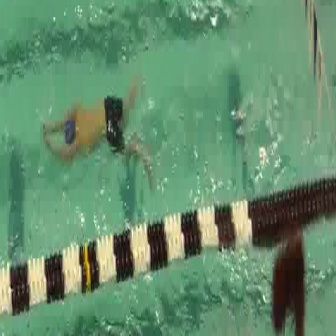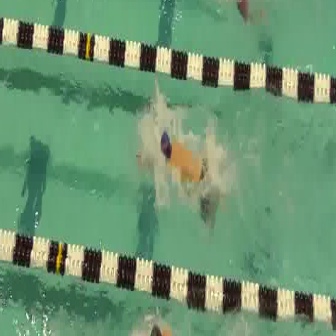
  Please identify the target specified by the bounding box [39,75,155,192] in the first image and locate it in the second image. Return the coordinates in [x_min,y_min,x_max,y_max] format.
Answer: [134,127,234,226]